Essex, Connecticut

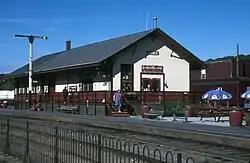
Essex station, October 1970. The station is now used as a ticket office for the Essex Steam Train heritage railway.

The Estuary Transit District provides public transportation throughout Essex and the surrounding towns through its 9 Town Transit Service. Services include connections to the Old Saybrook Train Station, served by Amtrak and Shore Line East railroads.